Fort Kaministiquia

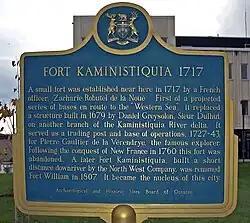

Fort Kaministiquia (former spellings include Fort Camanistigoyan, Fort Kanastigoya, Fort Kamanastigoya and others), was a French fort in North America. It was located on the north shore of Lake Superior at the mouth of the Kaministiquia River, in modern-day Thunder Bay, Ontario, Canada. It and Grand Portage to the west were the starting points of the early Canadian canoe routes from the Great Lakes to western Canada. Details of the route can be found under Kaministiquia River.